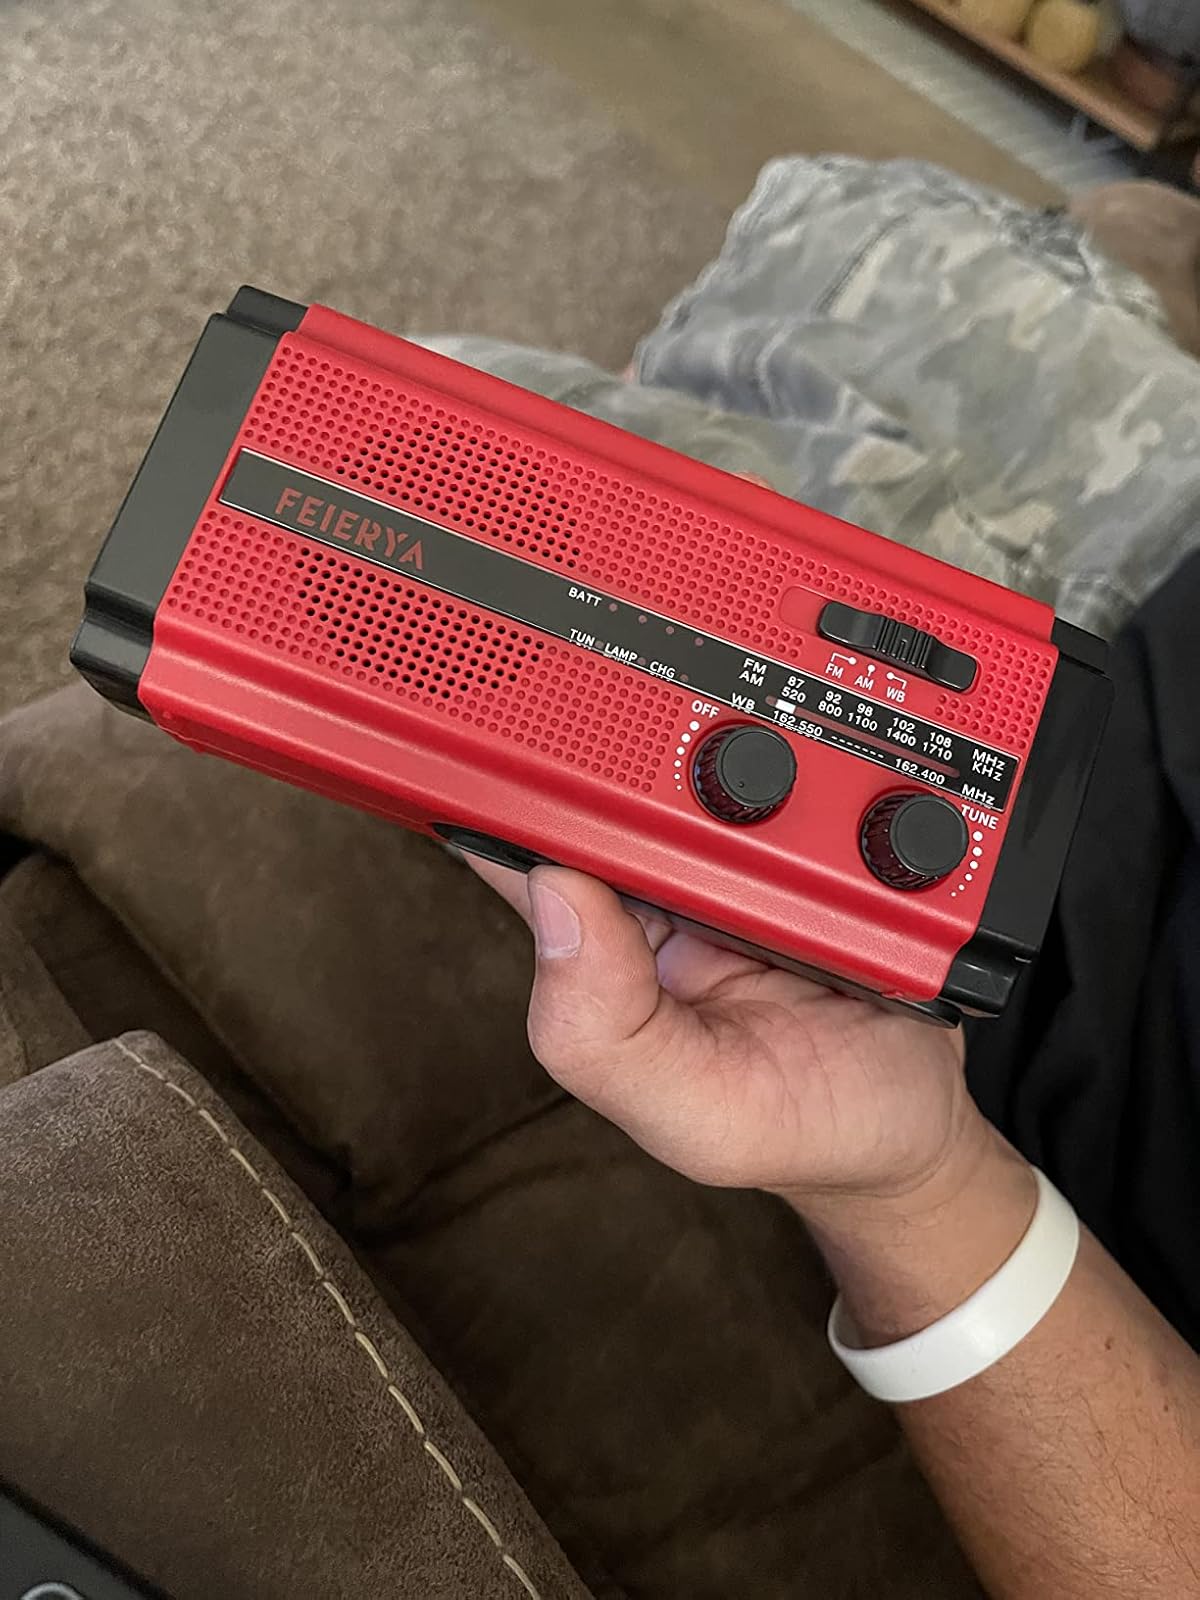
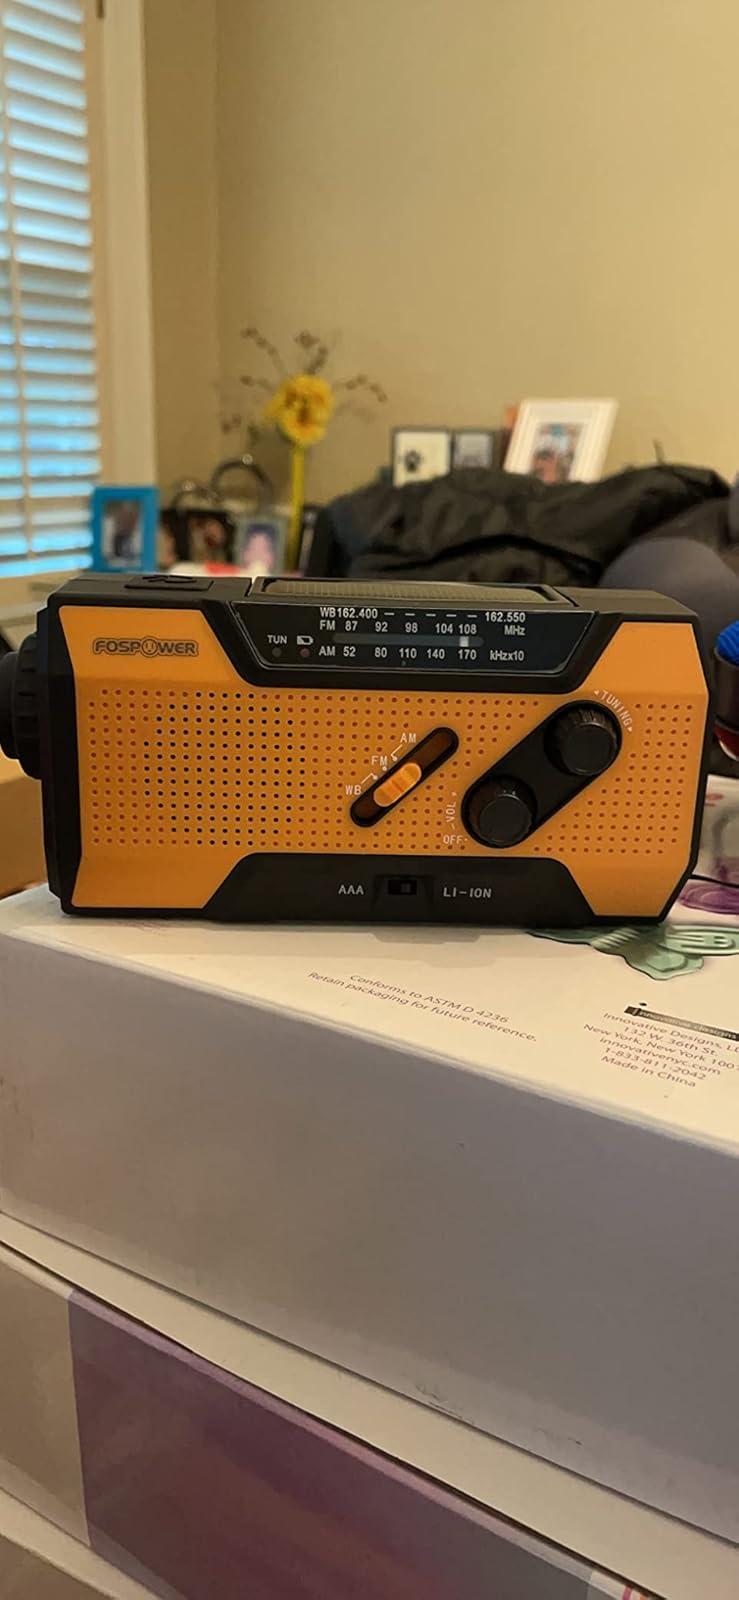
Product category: radio
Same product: no